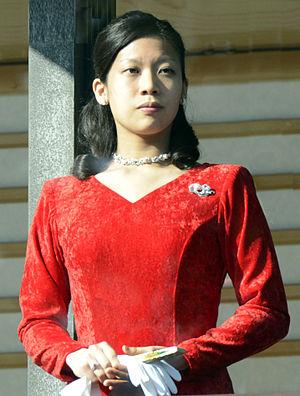
La princesse impériale Noriko de Takamado, née le 22 juillet 1988 à Tokyo, est un ancien membre de la famille impériale du Japon, seconde fille du défunt prince Norihito de Takamado et de la princesse Hisako Norihito de Takamado. Elle a épousé Kunimaro Senge en 2014.